Mark Glanville

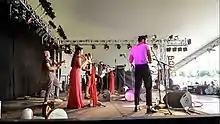
Mark Glanville playing the glass bottle with Amaraterra at WOMAD

Since 2008, Glanville has been focusing on the history and traditions of the Italian region of Apulia, and performing as a singer and ciaramella player with the first London-based pizzica and southern Italian traditional music group, Amaraterra. After appearing on BBC Radio 3's World on 3 the group were invited to perform at WOMAD in July 2016. They returned to WOMAD in 2022 to run the Malmesbury Schools Project and to perform on the Charlie Gillet stage in 2023. On 9 November 2017 they supported Sud Sound System at Brixton Jamm. On 2 July 2019 Glanville opened the Pantelleria Festival 'La Musica e il Vento' with songs from different Mediterranean traditions (including Puglia and Sicily) accompanied by Stelios Katsatsidis, accordion-player for Amareterra.